Chicken fillet roll
Also known as:
ga - Irish: Rollóg filléid sicín
he - Hebrew: לחמניית פילה עוף
Category: sandwich (sandwich)
Cuisine: Irish
Associated cuisines: Irish
Area: Ireland
Countries: Ireland
Region: Northern Europe

This dish is a baguette filled with a fillet of processed chicken.

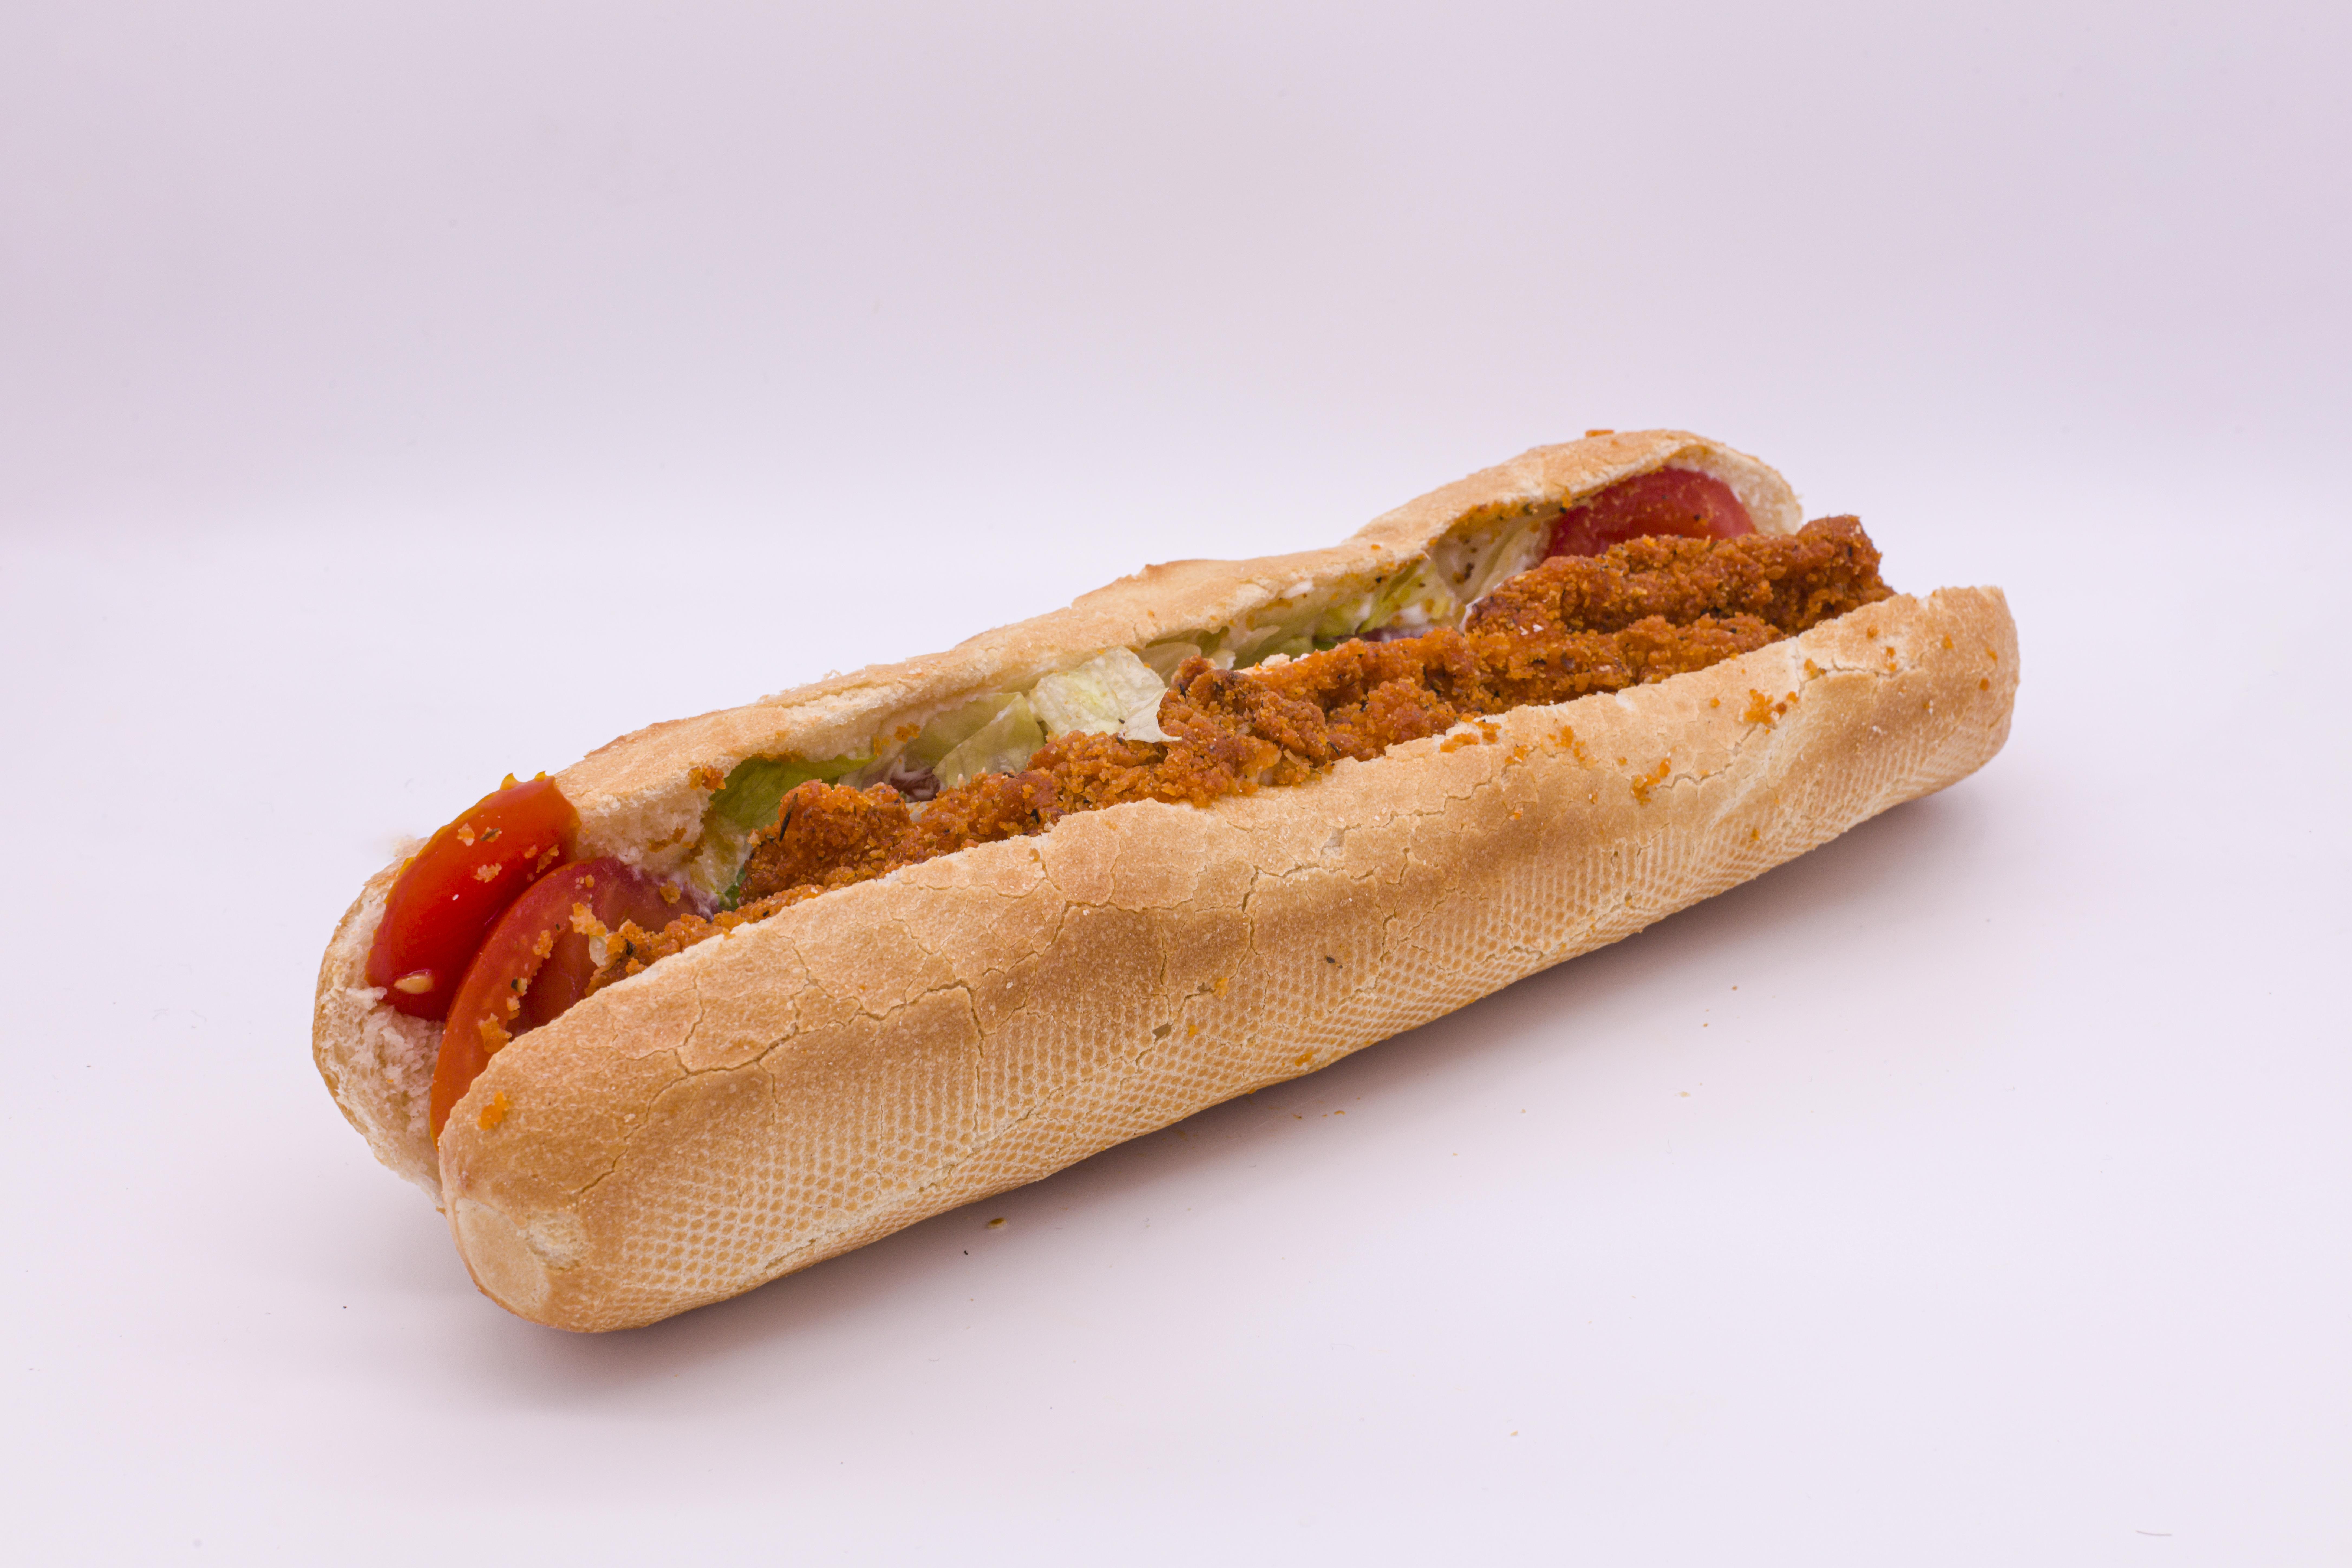
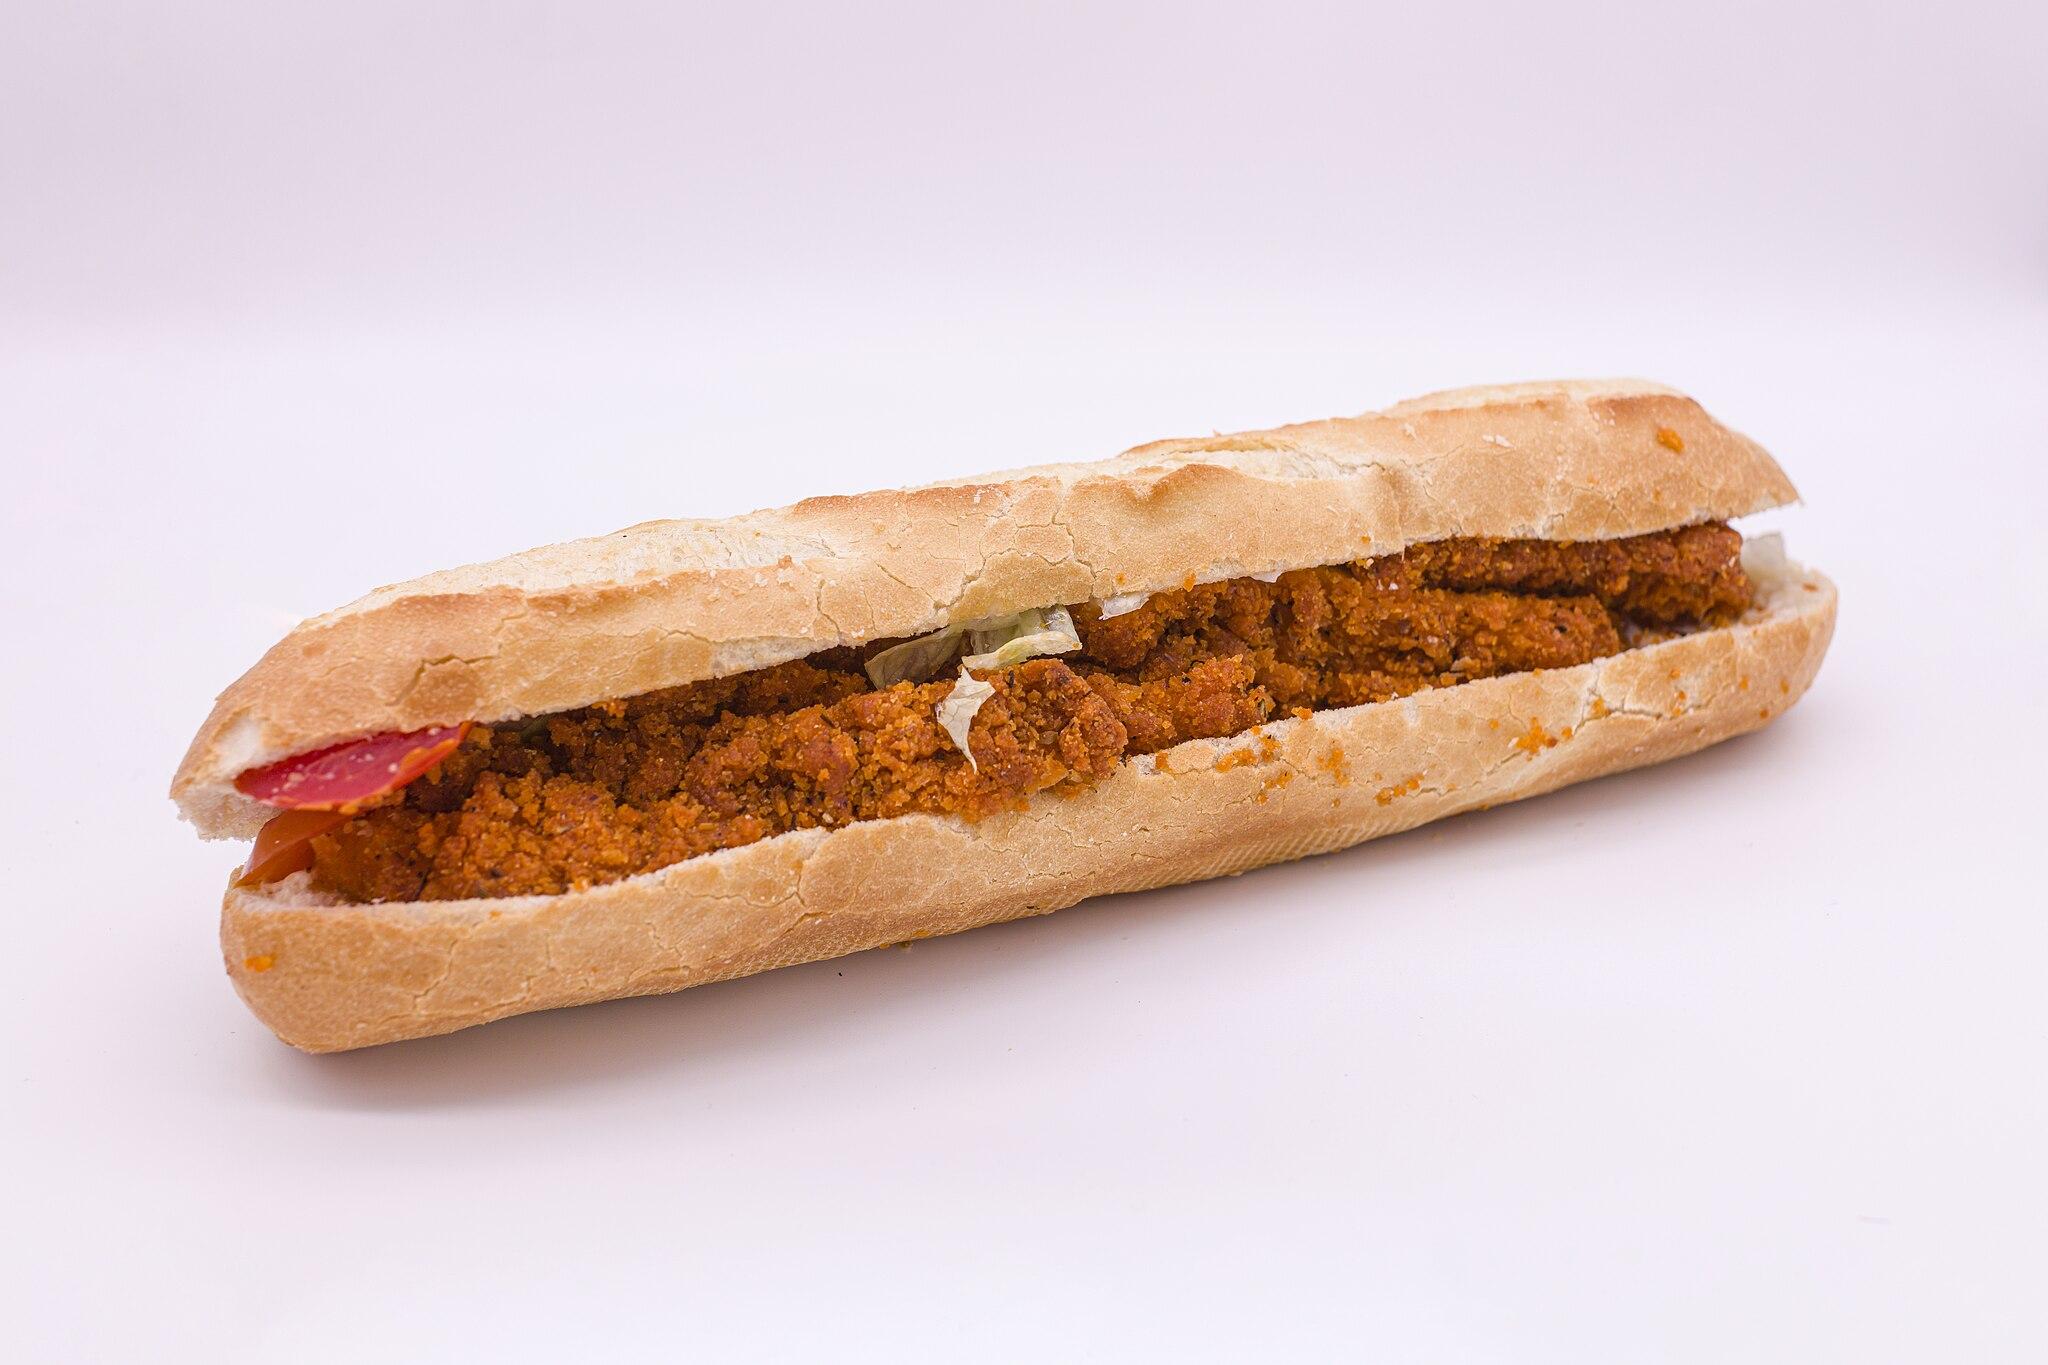